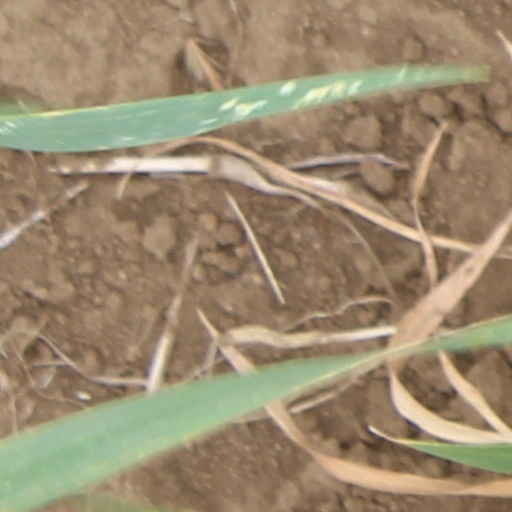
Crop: wheat